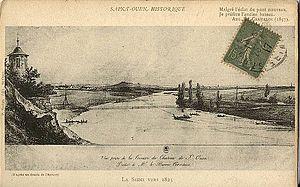
Carte postale ancienne, sans mention d'éditeur
Saint-Ouen-sur-Seine est une commune française située sur la rive droite de la Seine dans le département de la Seine-Saint-Denis, en région Île-de-France.